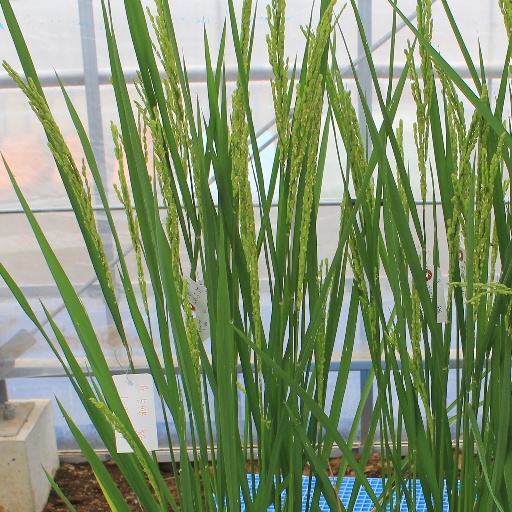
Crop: rice